Arrajan

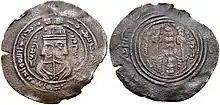
Coin minted in Arrajan in the Umayyad period, possibly struck in 702/3. Obv: Crowned janiform bust, "hubaxtīh" and "fortune and prosperity" in Middle Persian (Pahlavi), all within double circle border containing "Muhammad is the Messenger of God, those who recite with him are violent to the infidels and compassionate between them" in Arabic. Rev: Fire altar with attendants, text in Pahlavi, including mention of mint ("WHYC")

Kavadh allegedly renamed the city as "Weh-az-Amid Kavād" (literally "Better than Amida, Kavadh [built this]") or "Bih-az-Āmid-i Kavād". This name is Arabized in medieval Islamic sources (including coins) as "Wāmqubādh", "Bizāmqubādh", "Rām-Qubādh", "Birām-Qubādh", and "Āmid-Qubādh". It is also erroneously recorded as "Abar-Qubādh" and "Abaz-Qubādh" in Arabic sources. The more common name "Arrajān" comes from an older town that was populated before the foundation of this new one. The name of Arrajan ("Argān") can be found on a Sasanian clay bulla. The Pahlavi abbreviation WHYC found on Sasanian and Arab-Sasanian coins is considered by some to refer to Arrajan. However, it is more likely that the abbreviation refers to two places; it refers to Arrajan in the coins of Kavad I, and refers to a place in al-Mada'in in later coins; because it is unlikely that a small settlement continued to mint coins for all of these kings.